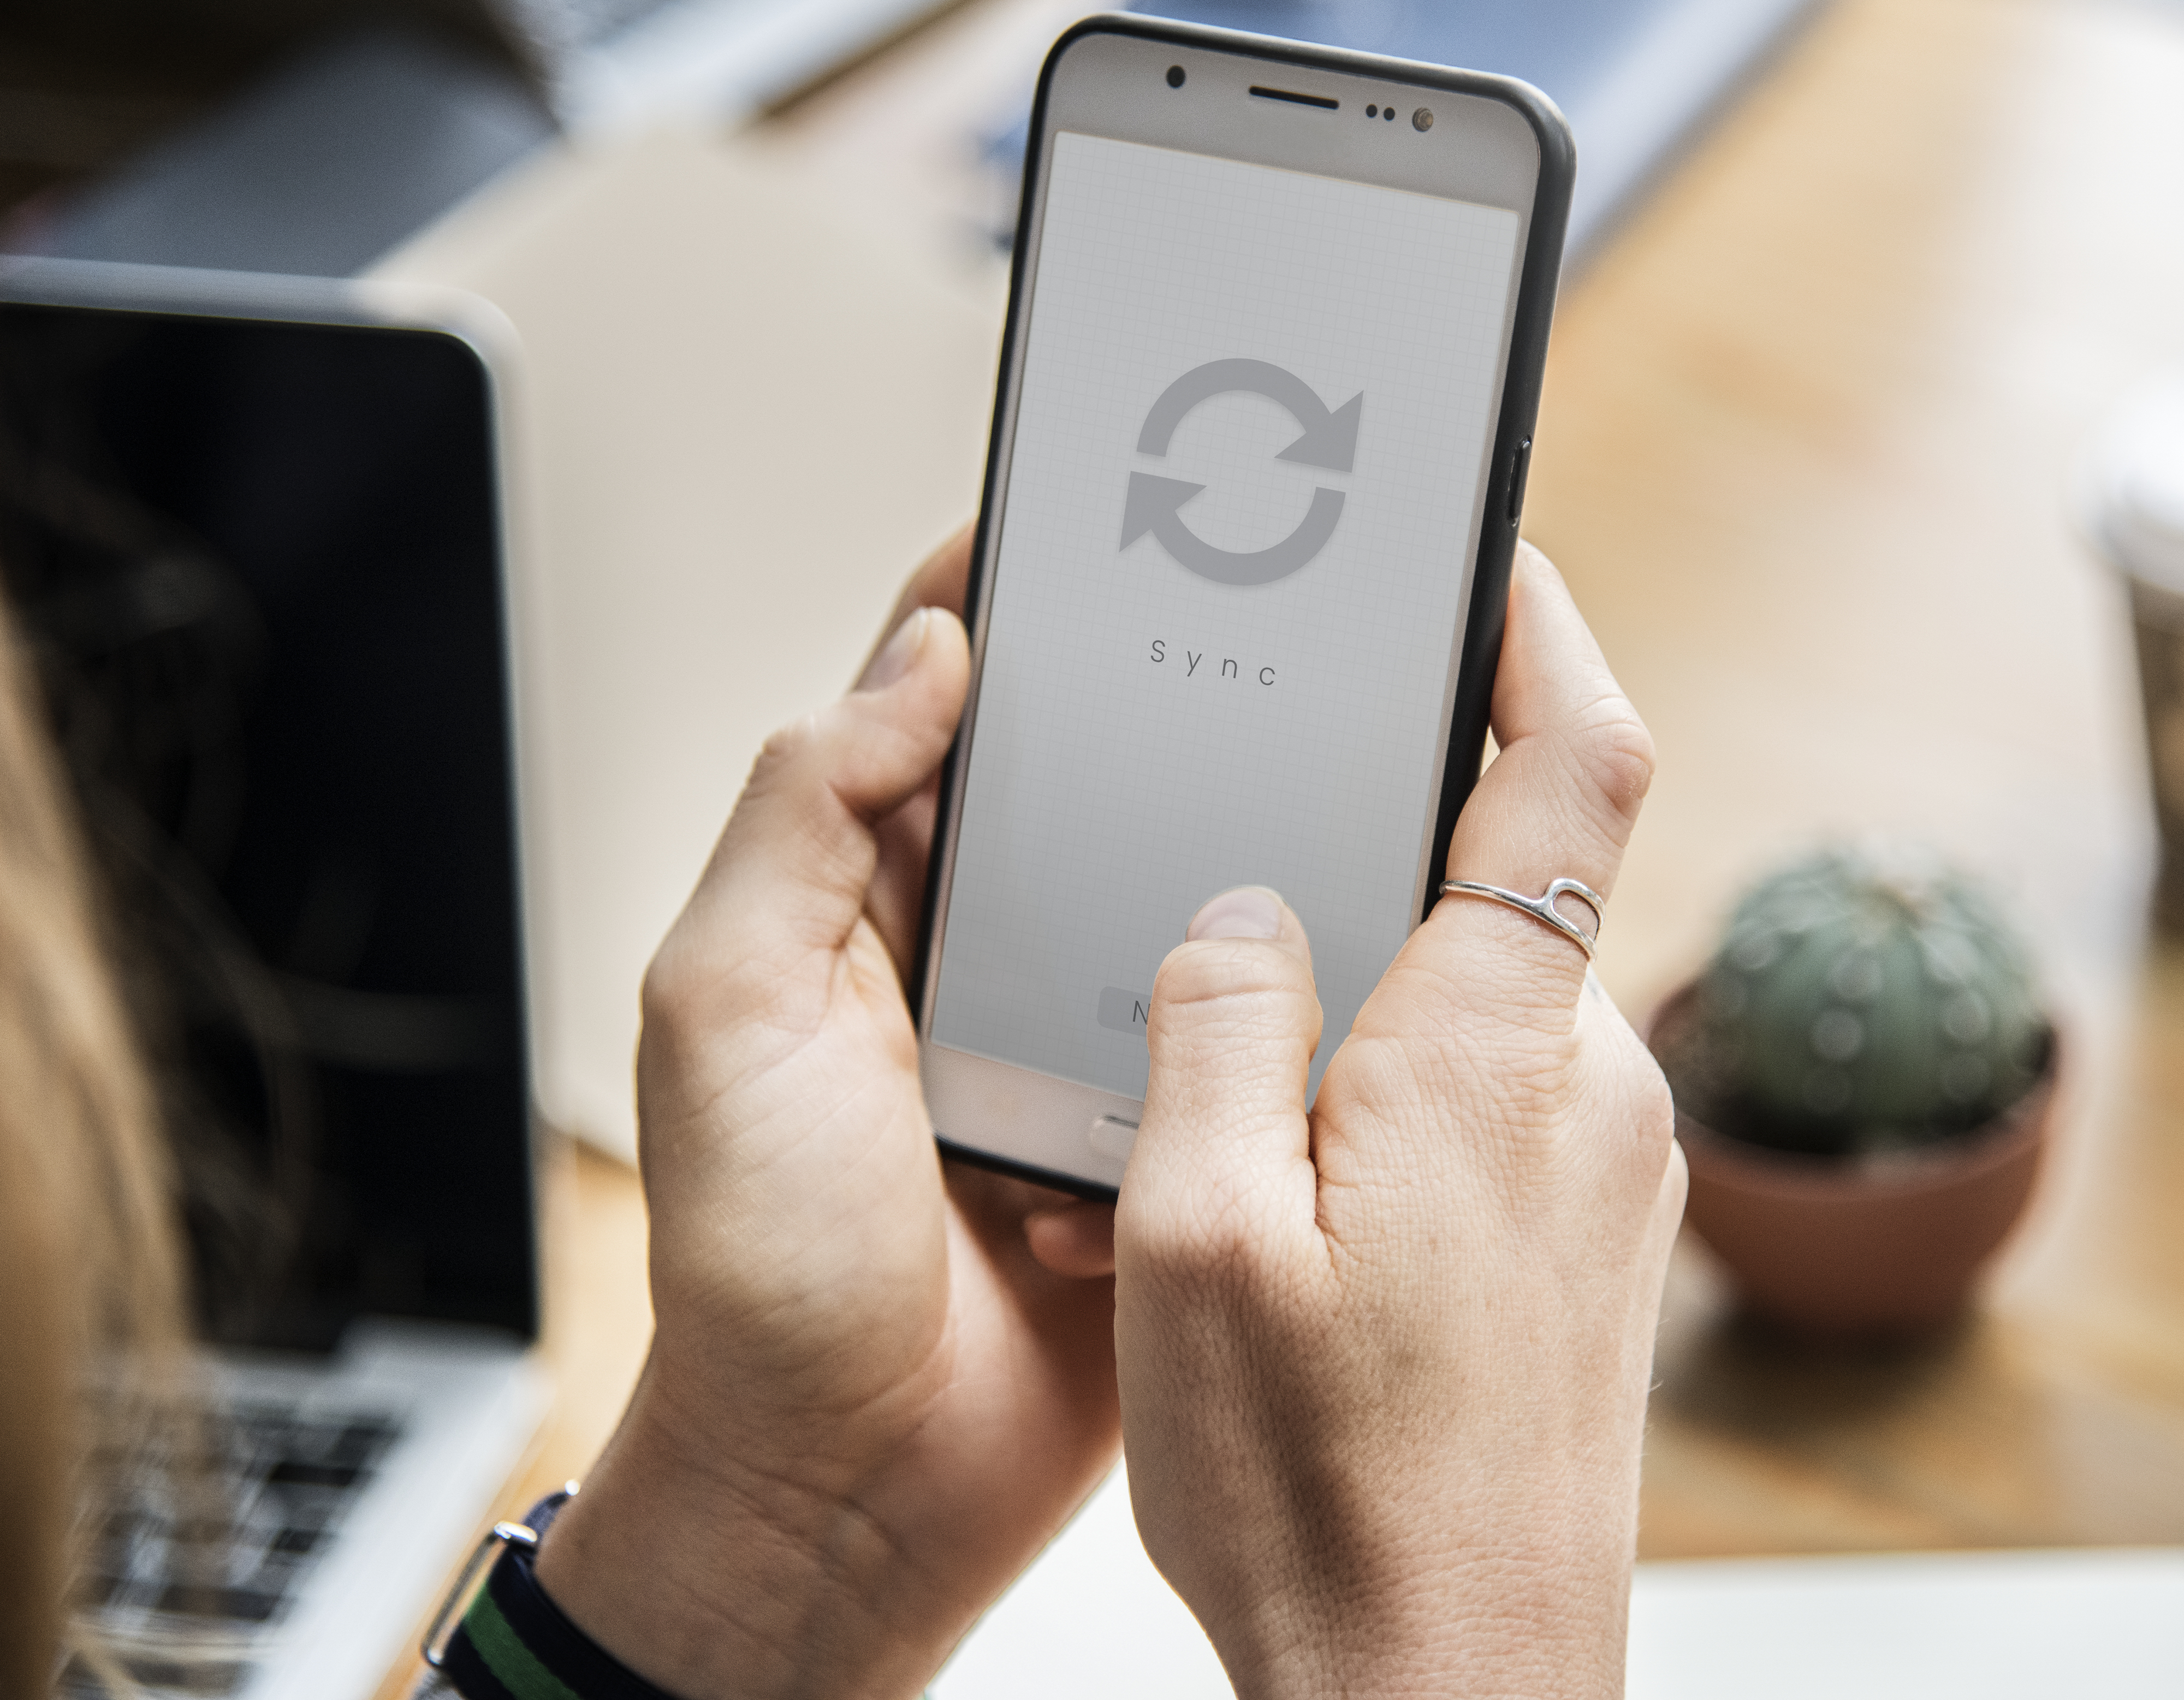
blank, cellphone, communication, community, connecting, connection, copy space, data, design space, device, digital, electronic, gadget, global, hands, holding, icon, information, innovation, internet, media, mobile, network, networking, online, phone, refresh, reload, restart, screen, sharing, smartphone, social, social media, startup, technology, telephone, together, togetherness, wireless, mobile phone, communication device, electronic device, finger, hand, cellular network, portable communications device, nail, feature phone